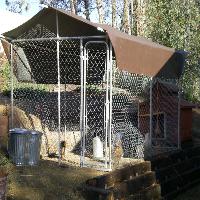
Weather: sun or clear